George and Georgette

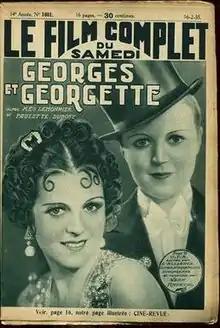

George and Georgette (French: Georges et Georgette) is a 1934 German comedy film directed by Roger Le Bon and Reinhold Schünzel and starring Julien Carette, Meg Lemonnier and Anton Walbrook. It is the French-language version of the film "Victor and Victoria".